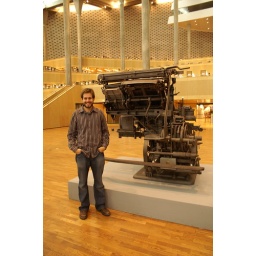
Peter by an old linotype machine on the main floor of the Bibliotheca Alexandria